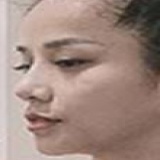
ca sĩ Thương Võ